Paul Blair (baseball)

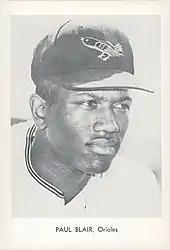
Blair in 1966

In , Blair established a career high .293 batting average with 11 home runs and 64 RBIs, along with an American League-leading 12 triples. He also won the first of his eight Gold Glove Awards. After slumping to .211 in , Blair had perhaps his best season in . Batting second behind Don Buford in the Orioles' lineup, he hit .285 with career highs in home runs (26), runs batted in (76) and runs (102). His 26 homers along with 20 stolen bases made him the first Orioles player to achieve at least 20 in each category in the same season. He also made the All-Star team for the first time; he would repeat this feat in .